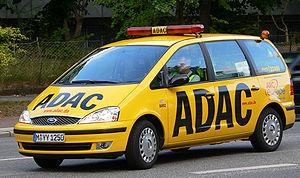
L’ADAC est un automobile club d’Allemagne. Avec 18,73 millions de membres en juillet 2013, elle est la plus grande d'Europe et la deuxième mondiale. C'est aussi la plus grande association mondiale de motards avec 1,5 million d'adhérents. Créé en 1903, cet automobile-club est très connu en Allemagne pour son rôle d'assistance routière, disposant d'une importante flotte de véhicules de dépannage et d'urgence médicale ainsi que d'une cinquantaine d'hélicoptères et de quelques avions médicalisés. Tous ces véhicules sont de couleur jaune leur valant le surnom d'« anges jaunes ». L'ADAC est aussi présente dans le sport automobile, organisant plusieurs compétitions allemandes d'importance.